Massachusetts House of Representatives' 7th Bristol district

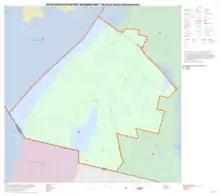
Map of Massachusetts House of Representatives' 7th Bristol district, based on the 2010 United States census.

Massachusetts House of Representatives' 7th Bristol district in the United States is one of 160 legislative districts included in the lower house of the Massachusetts General Court. It covers part of the city of Fall River in Bristol County. Democrat Alan Silvia of Fall River has represented the district since 2013.